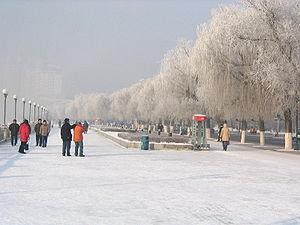
Jilin est la deuxième plus grande ville et l'ancienne capitale de la province du Jilin en Chine. Son territoire administratif comptait 4 414 681 habitants au recensement de 2010 dont 1 975 803 dans les quatre districts urbains du centre. Elle est surnommée la « ville de la rivière » car elle est située sur les rives de la Songhua. Elle doit ce surnom à un poème de l'empereur Kangxi écrit lors de sa venue en 1682.